DB Class 614

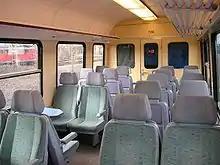
Interior of 614 002 after modernisation (31 March 2006)

The interior of the Class 614 always set it apart clearly from its older brethren. On delivery the coaches had adjustable seats with individual, fabric-covered cushions. The colour of the seat covers as well as the imitation leather arms and headrests varied, being either red-brown or green. The sides were screened with beige plastic. The 1st class compartment was largely the same as that on the 624/634. And whilst the interiors looked very smart, the colours were very much contemporary and were no longer up to date by the mid-1990s.